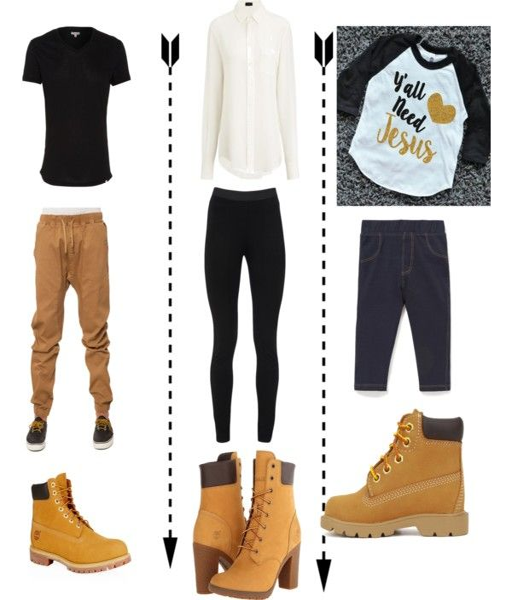
a fashion look featuring blouses , peace of leggings and boots .